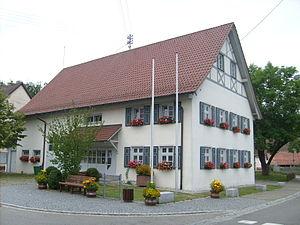
Krauchenwies est une commune allemande du Bade-Wurtemberg, 10 km au sud de Sigmaringen.